Islam in Lebanon

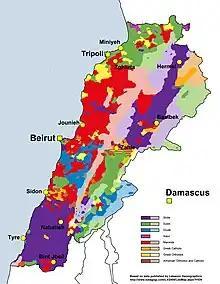
Distribution of Lebanon's religious groups according to 2009 municipal election data.

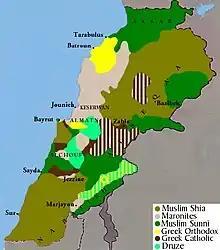
An estimate of the area distribution of Lebanon's main religious groups.

Lebanese Muslims are divided into many branches like Shiites, Sunnis, Alawites, and Ismailis. The Druze are sometimes considered a fifth branch of Islam for governmental purposes, despite significant religious differences between the faiths.